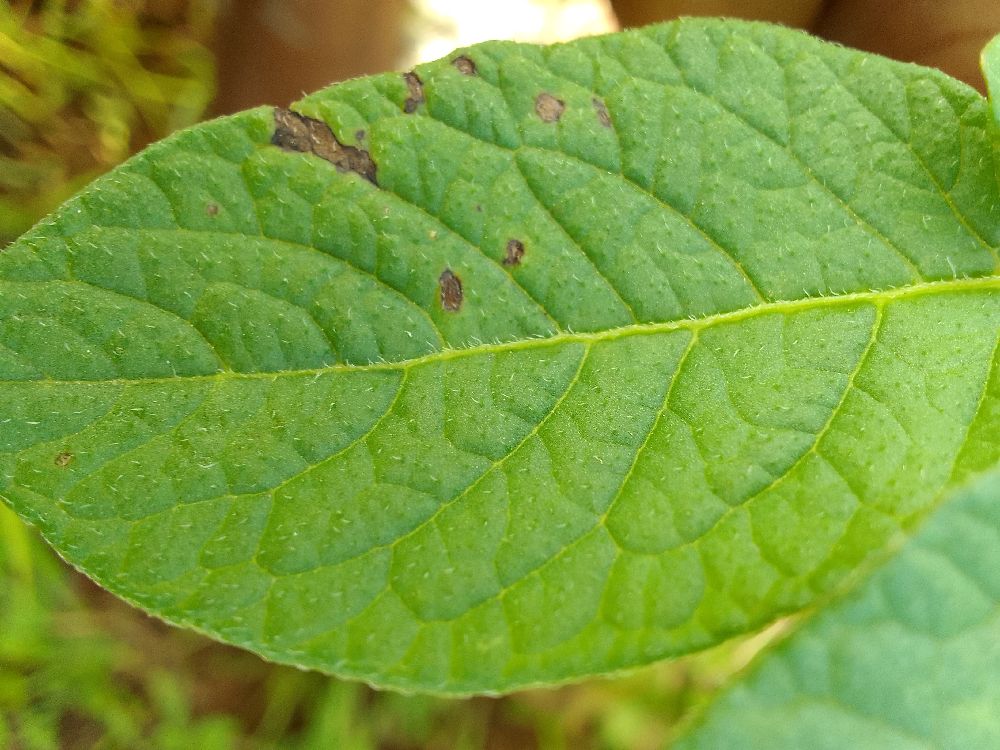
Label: Early blight